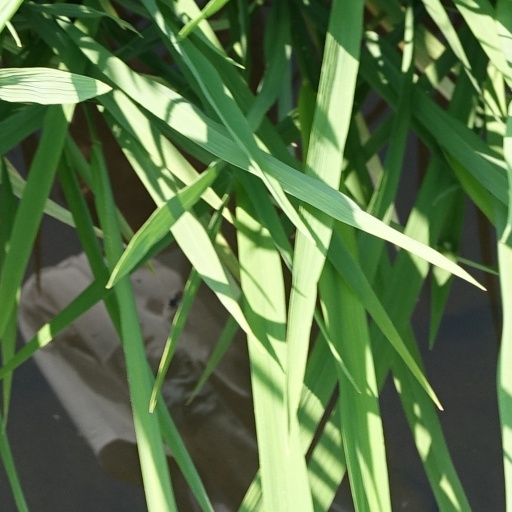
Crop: rice